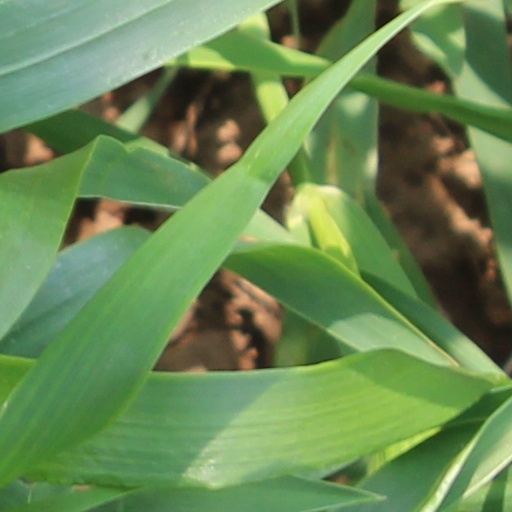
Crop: wheat